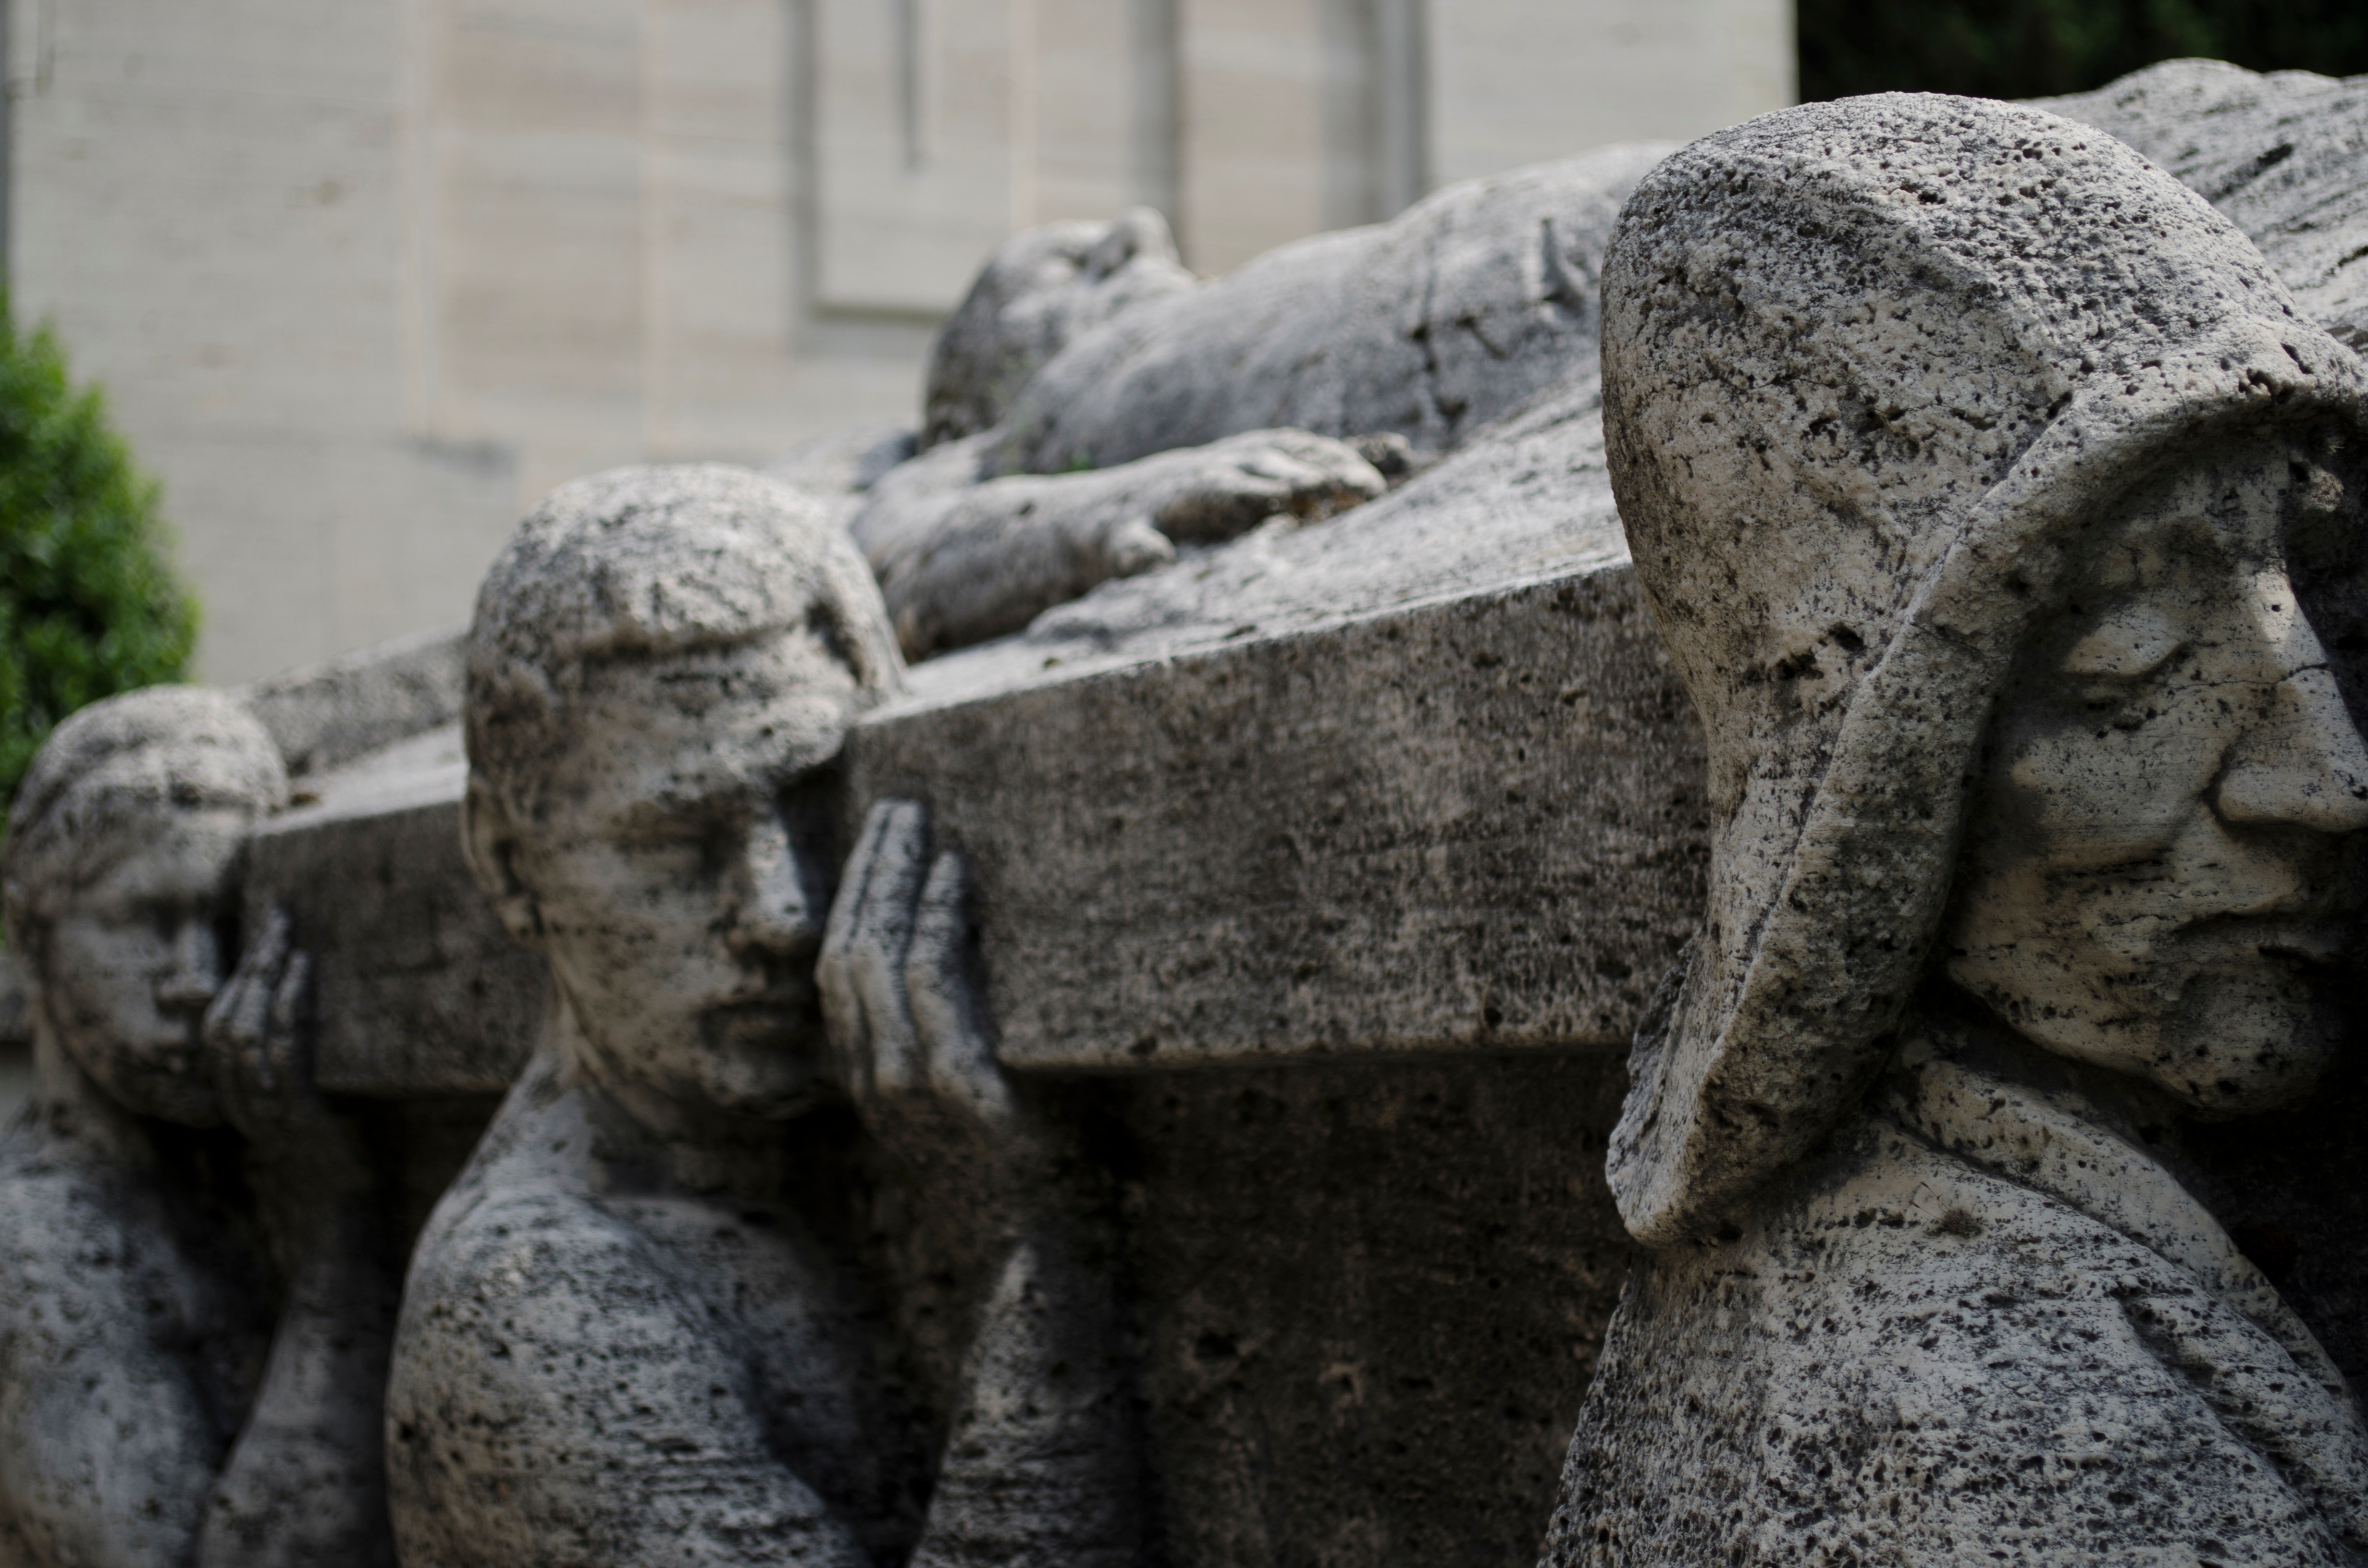
rock, monument, statue, gargoyle, sculpture, art, temple, carving, stone carving, ancient history